Feake–Ferris House

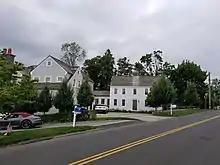
Feake–Ferris House (right) and modern addition (left)

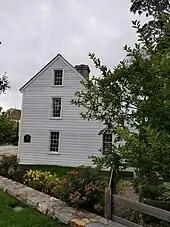
Recreated period gardens on the side of the home

In 1640 Elizabeth Fones Winthrop Feake and Lt. Robert Feake purchased "Elizabeth's Neck" (Greenwich Point) from Native American tribe members. Shortly after the purchase the Feakes likely began construction of a fieldstone cellar dug into a hill overlooking Greenwich Cove possibly serving as a makeshift home for their family. Around 1645, the Feakes constructed a post and beam one-room-over-one-room house on top of the cellar. After the Feakes' divorce, Elizabeth Feake sold the property to Jeffrey Ferris in 1653. Around 1660 Jeffrey Ferris added a lean-to to the back of the house giving the house its saltbox shape. In 1689 Ferris' son, James Ferris, constructed the final major addition, to the right side of house, leaving the house with a two-over-two form and extended lean-to, and Ferris installed new windows, one of which has survived intact and was discovered during the 2018 restoration. It is one of the earliest surviving two-sash windows in America.